Luton Airport Parkway station

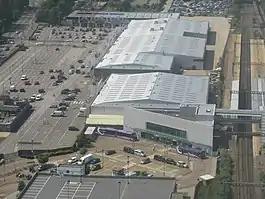
Aerial photo of Luton Retail Park, with part of the station on the right, and the former airport shuttle buses waiting at the bottom

Luton Airport Parkway station is on the Midland Main Line in England, serving south Luton and Luton Airport in Bedfordshire. The station is situated in Luton's Park Town district, being from London St Pancras between to the south and to the north. Its three-letter station code is LTN, also the IATA code for the airport.